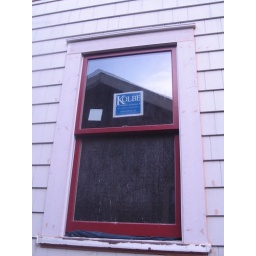
bathroom window finally in - sort of